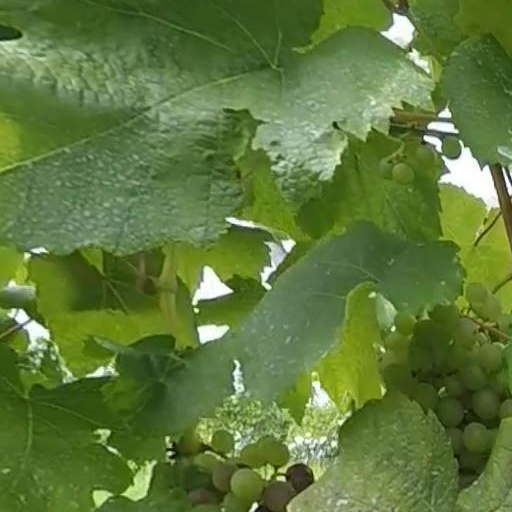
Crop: grape